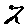
Label: 2